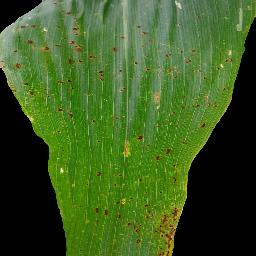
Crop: corn
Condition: (maize)_common_rust